Archduke Rainer of Austria (1895–1930)

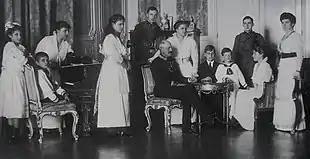
Archduke Rainer and family, 1915

On 6 April 1922, Rainer and his father were present at the requiem mass celebrated in St. Stephen's Cathedral in Vienna for the soul of the Emperor Charles I of Austria. They reportedly led a demonstration with cries of "Down with the Republic", and marched to the Austrian Parliament Building demanding that the flag be lowered to half-staff in honour of Austria's former sovereign.915